Tsubasa (train)

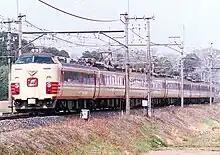
A 485 series EMU on a "Tsubasa" service, 1990

In October 1975, electrification of the Ou Main Line was completed, and from the start of the revised timetable on 25 November, the KiHa 181 series DMUs were replaced on "Tsubasa" services by 485 series electric multiple unit (EMU) trains. From the start of the revised timetable in October 1978, three return workings operated daily, with non-reserved cars also included for the first time.